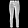
Label: Trouser